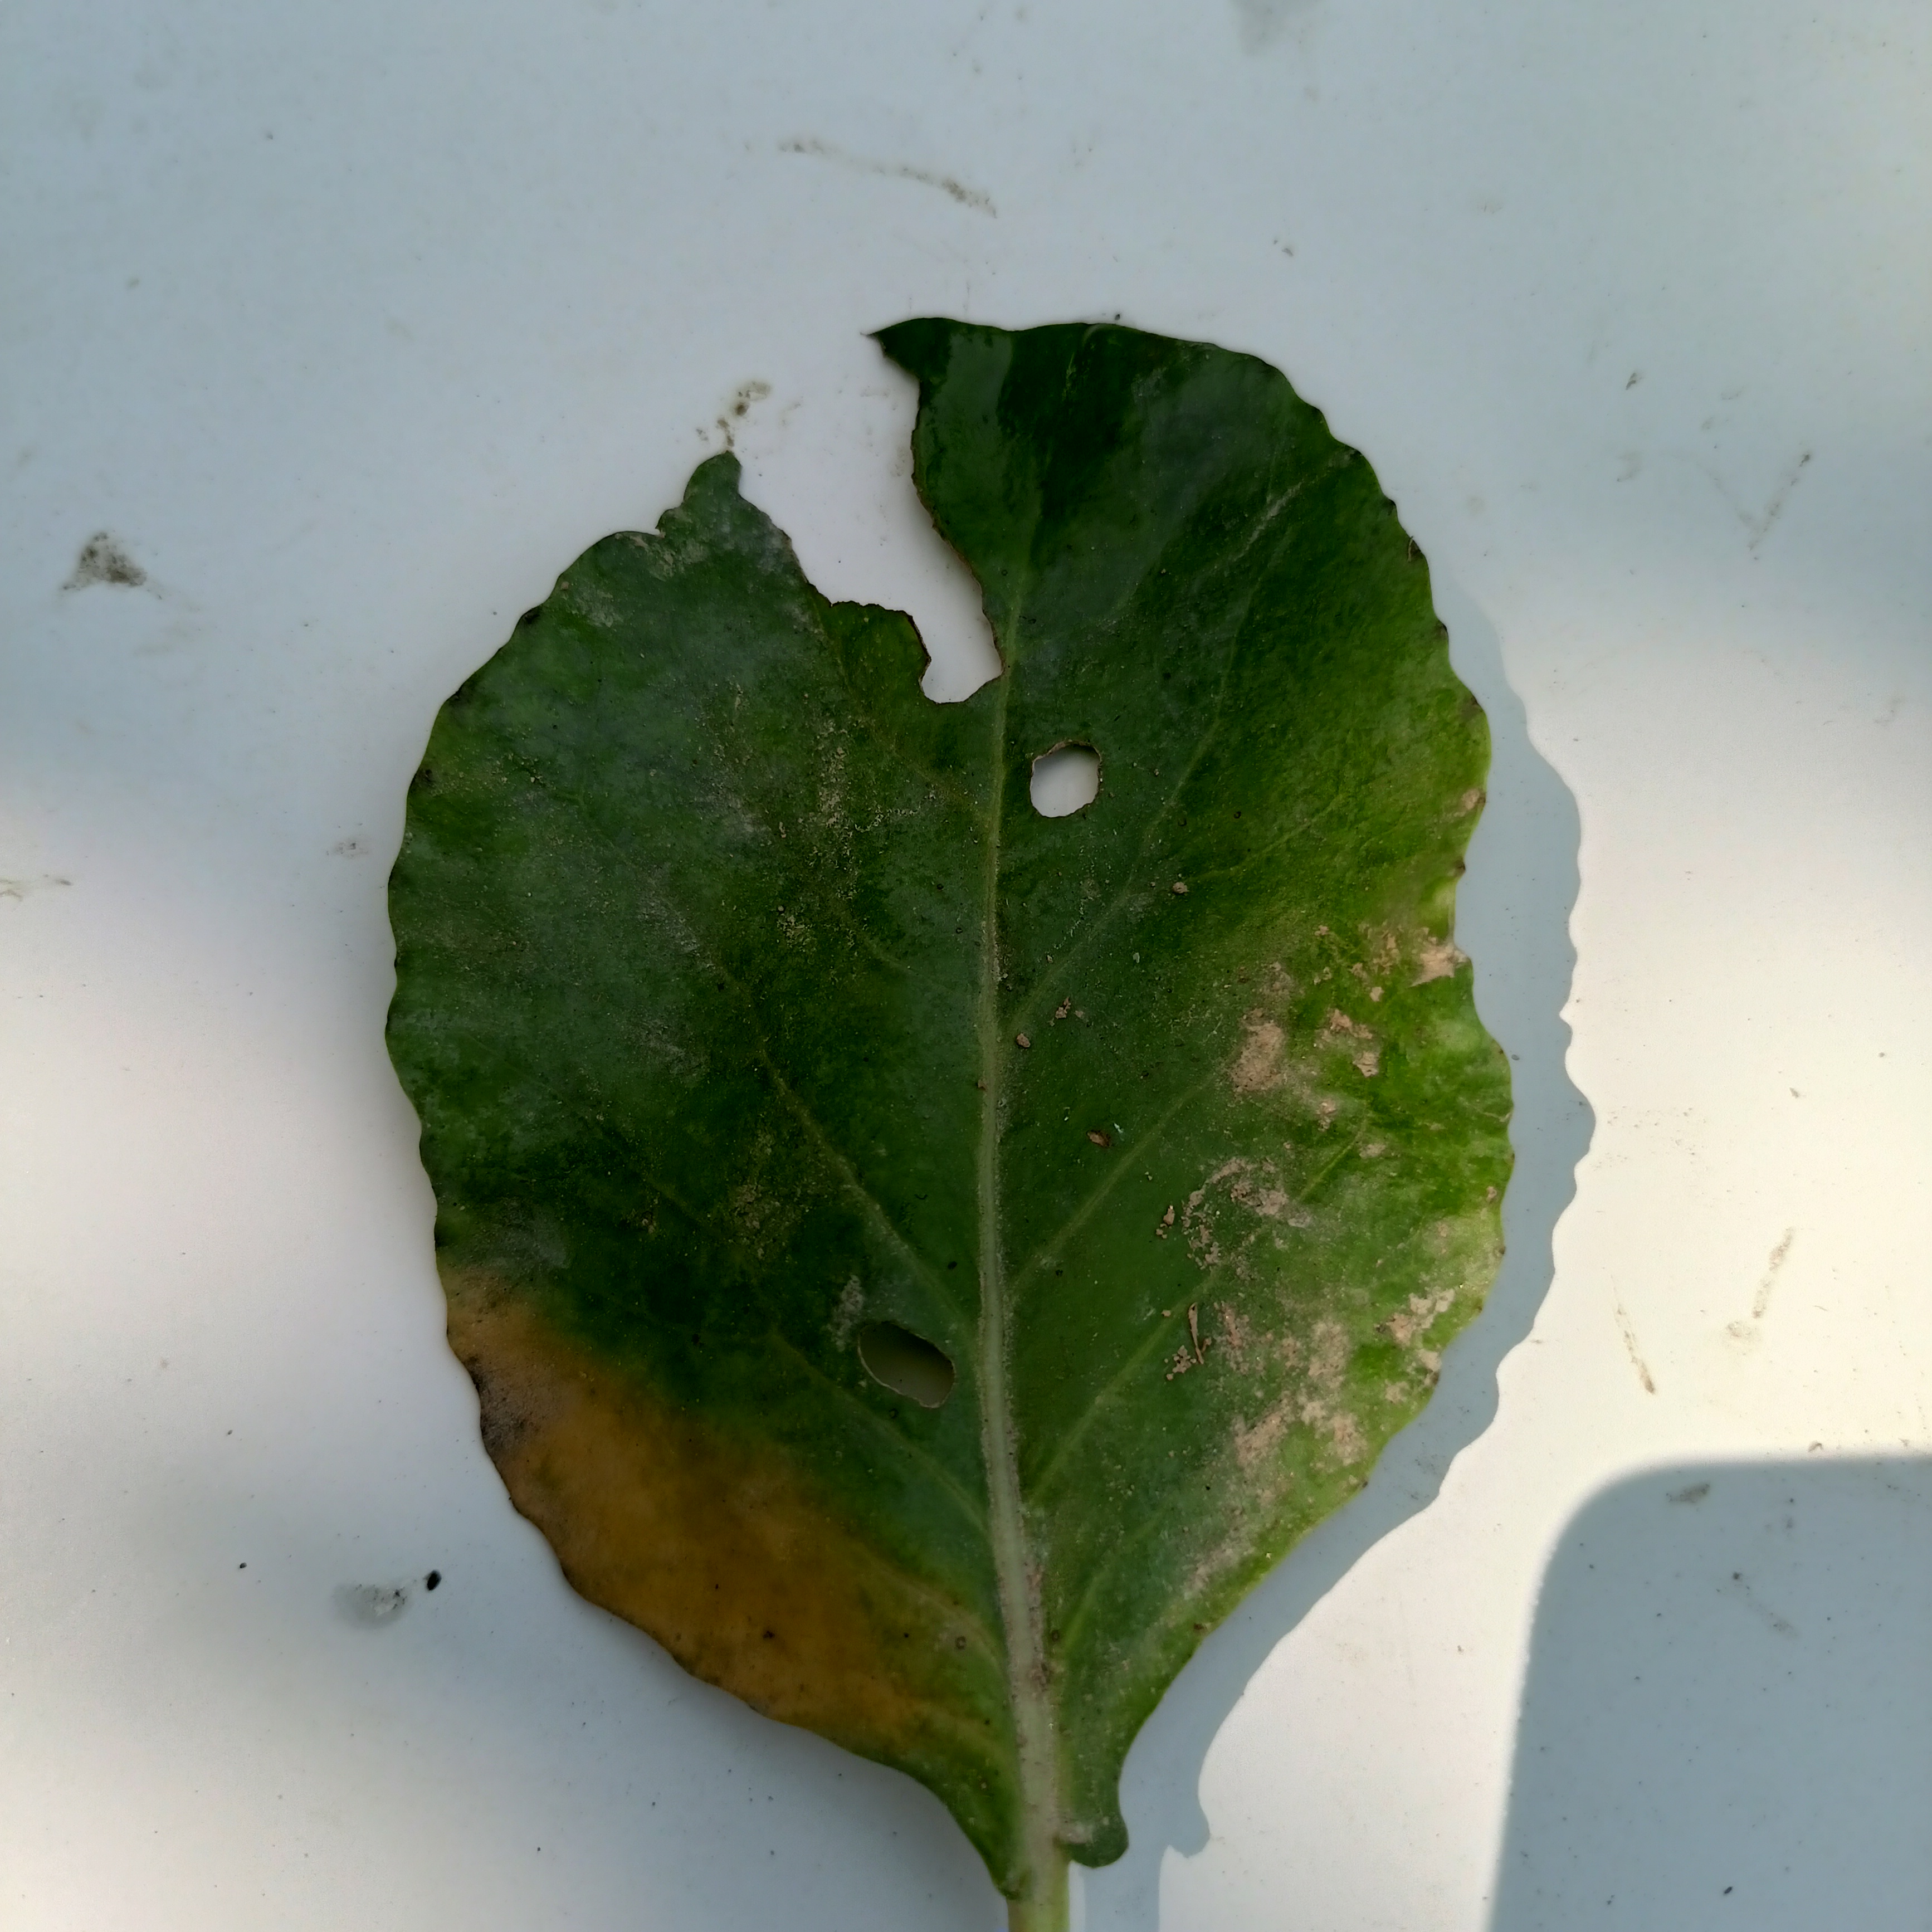
Label: Black Rot